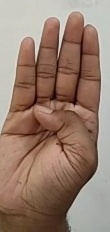
ASL sign: B